Legal challenges to the Trump travel ban

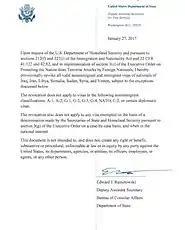
State Department provisional revocation of some visas

On January 27, 2017, Edward J. Ramotowski, deputy assistant secretary of state for visa services, signed a one-page directive "provisionally revoking" all visas, except diplomatic visas, issued to nationals of the seven countries listed in the order, subject to "case-by-case exceptions" that may be made. However, the State Department did not release this directive to the public, and it was unclear whether affected visa holders had been notified that their visas had been revoked. The directive did not come to public attention until late on January 31 (through a filing in the Boston legal action). The ACLU of Massachusetts, in a statement through its executive director, called the memorandum "deeply suspicious" and stated: "We find it deeply troubling that – just a few days from the first hearing in the nation on the executive order – the government is claiming to have revoked the visas of thousands of people without whispering a word about it to them, to the courts evaluating the executive order, or to anyone else." Noah Feldman noted that one effect of the State Department revocation could have been that "the Boston court order was in effect nullified even before it was issued" (since "[i]t was lawful to enter the U.S. in Boston if you had a valid visa, but you couldn't have a valid visa because the memo revoked the visas"), but a federal judge in Los Angeles issued an order prohibiting cancellation of valid visas, appearing to negate the State Department order.